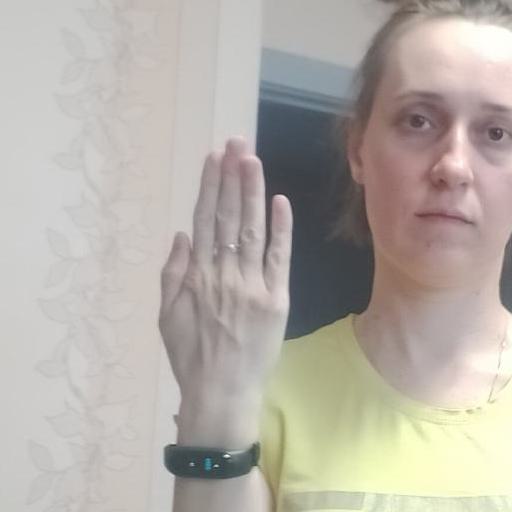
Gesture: stop_inverted